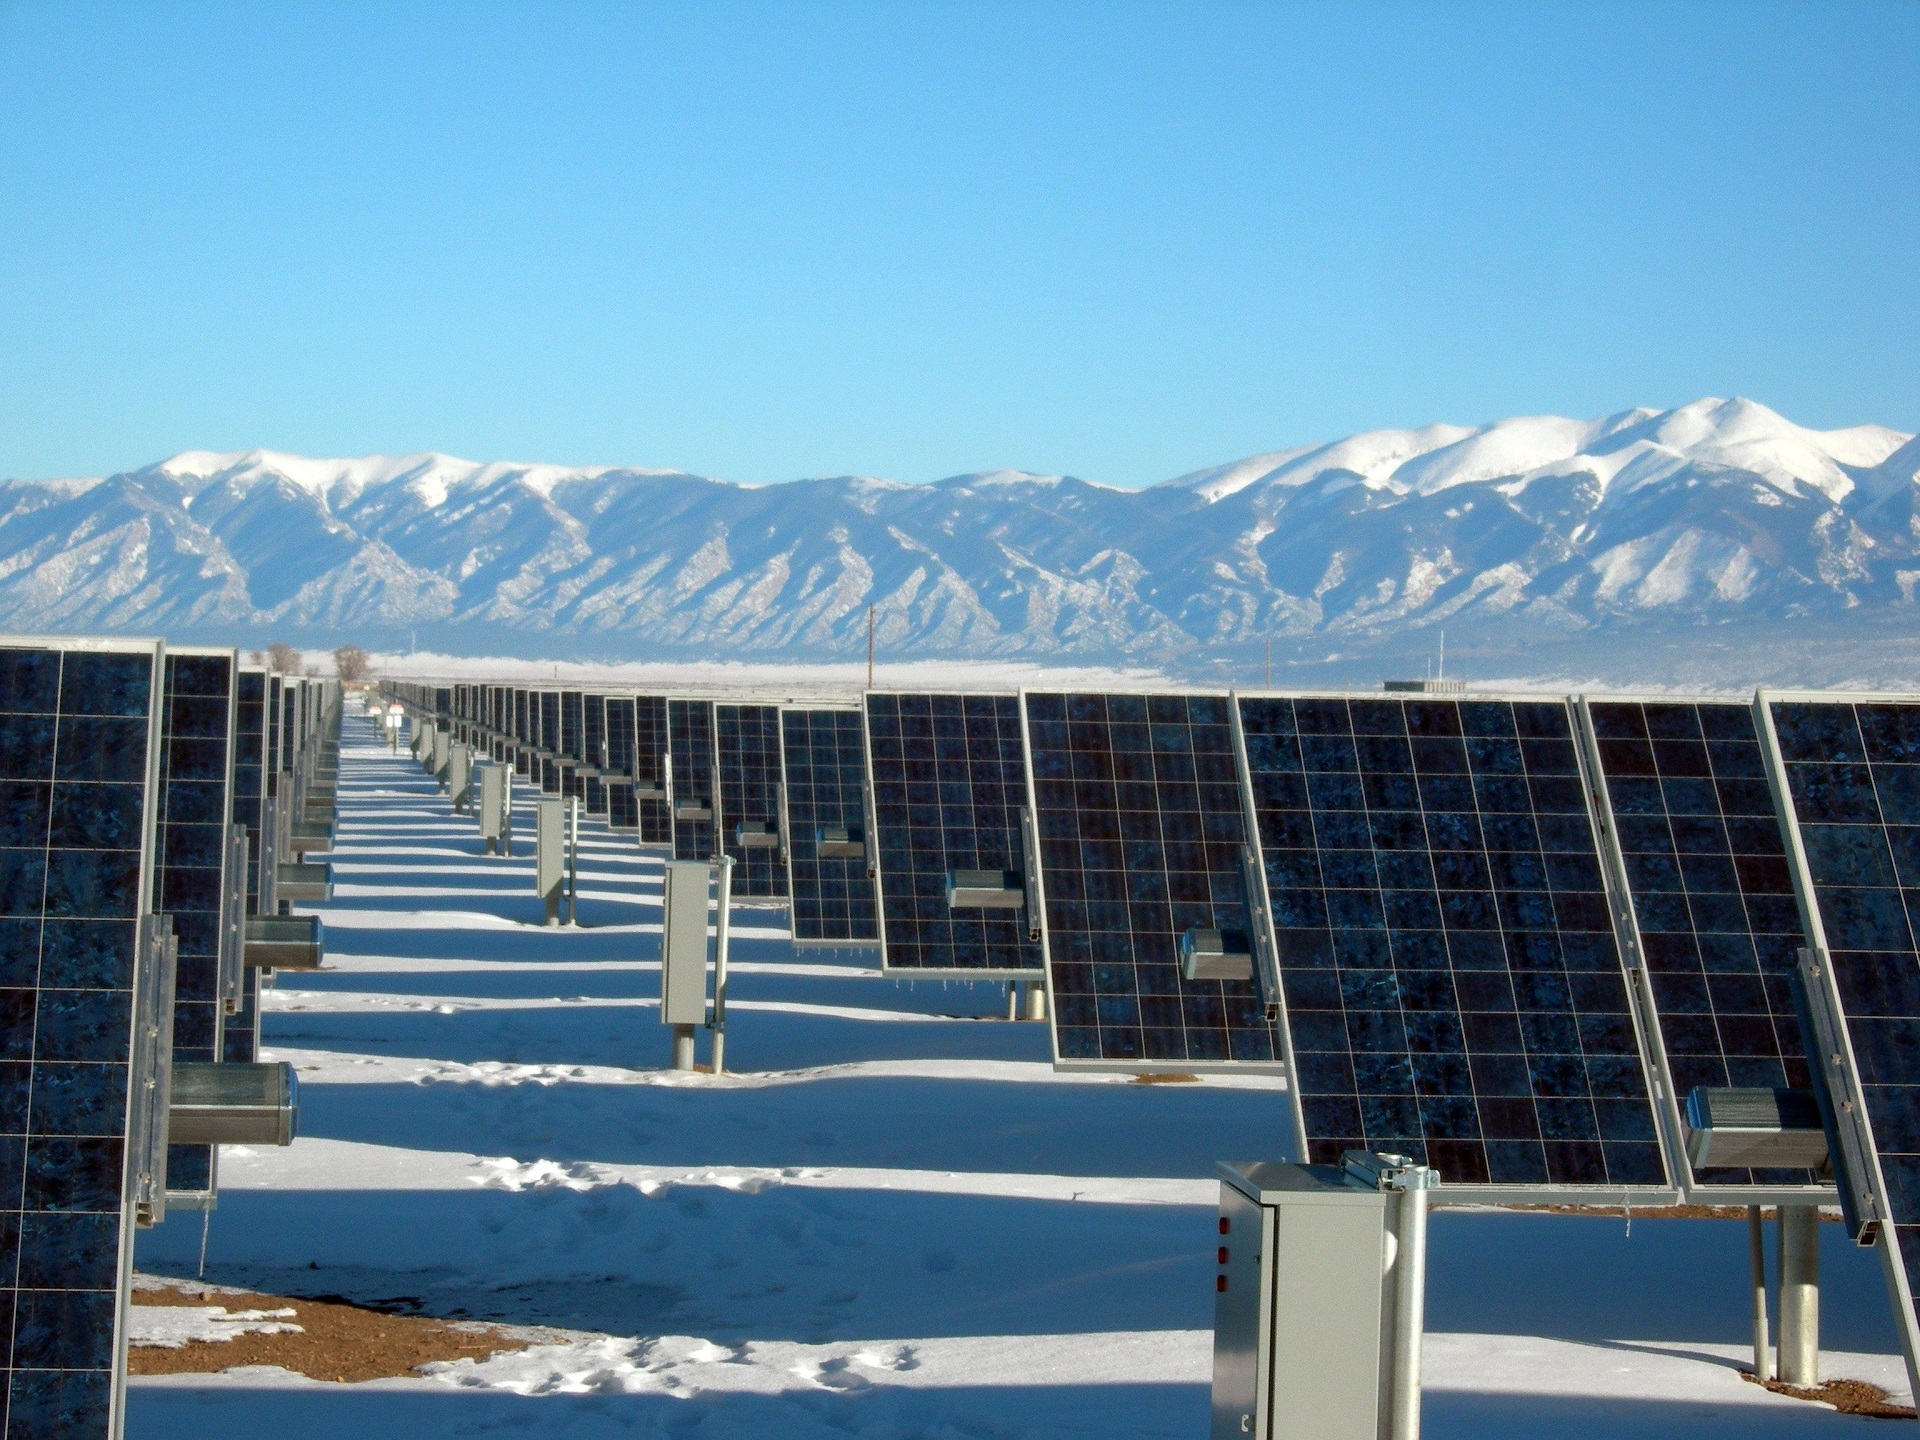
technology, field, sunlight, green, usa, clean, electricity, energy, eco, power plant, solar panel, power, colorado, mountains, panels, sustainable, tracking, solar power, solar energy, photovoltaic, solar panel array, one axis, alamosa, photocell